Couac

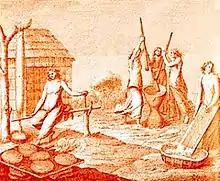
Development of the couac and the cassava in the 18th century

Archaeological research has shown that the cassava (yucca) was originally cultivated years ago the Peru. This culture, specifically the Americas, preceded the maize in many areas. But pre-Columbian food quickly organized around the corn and cassava. Its root was the food of the Indians of the pre-colonial era. The Spaniards despised that foodstuff reserved for the African slaves, who made it their staple food.